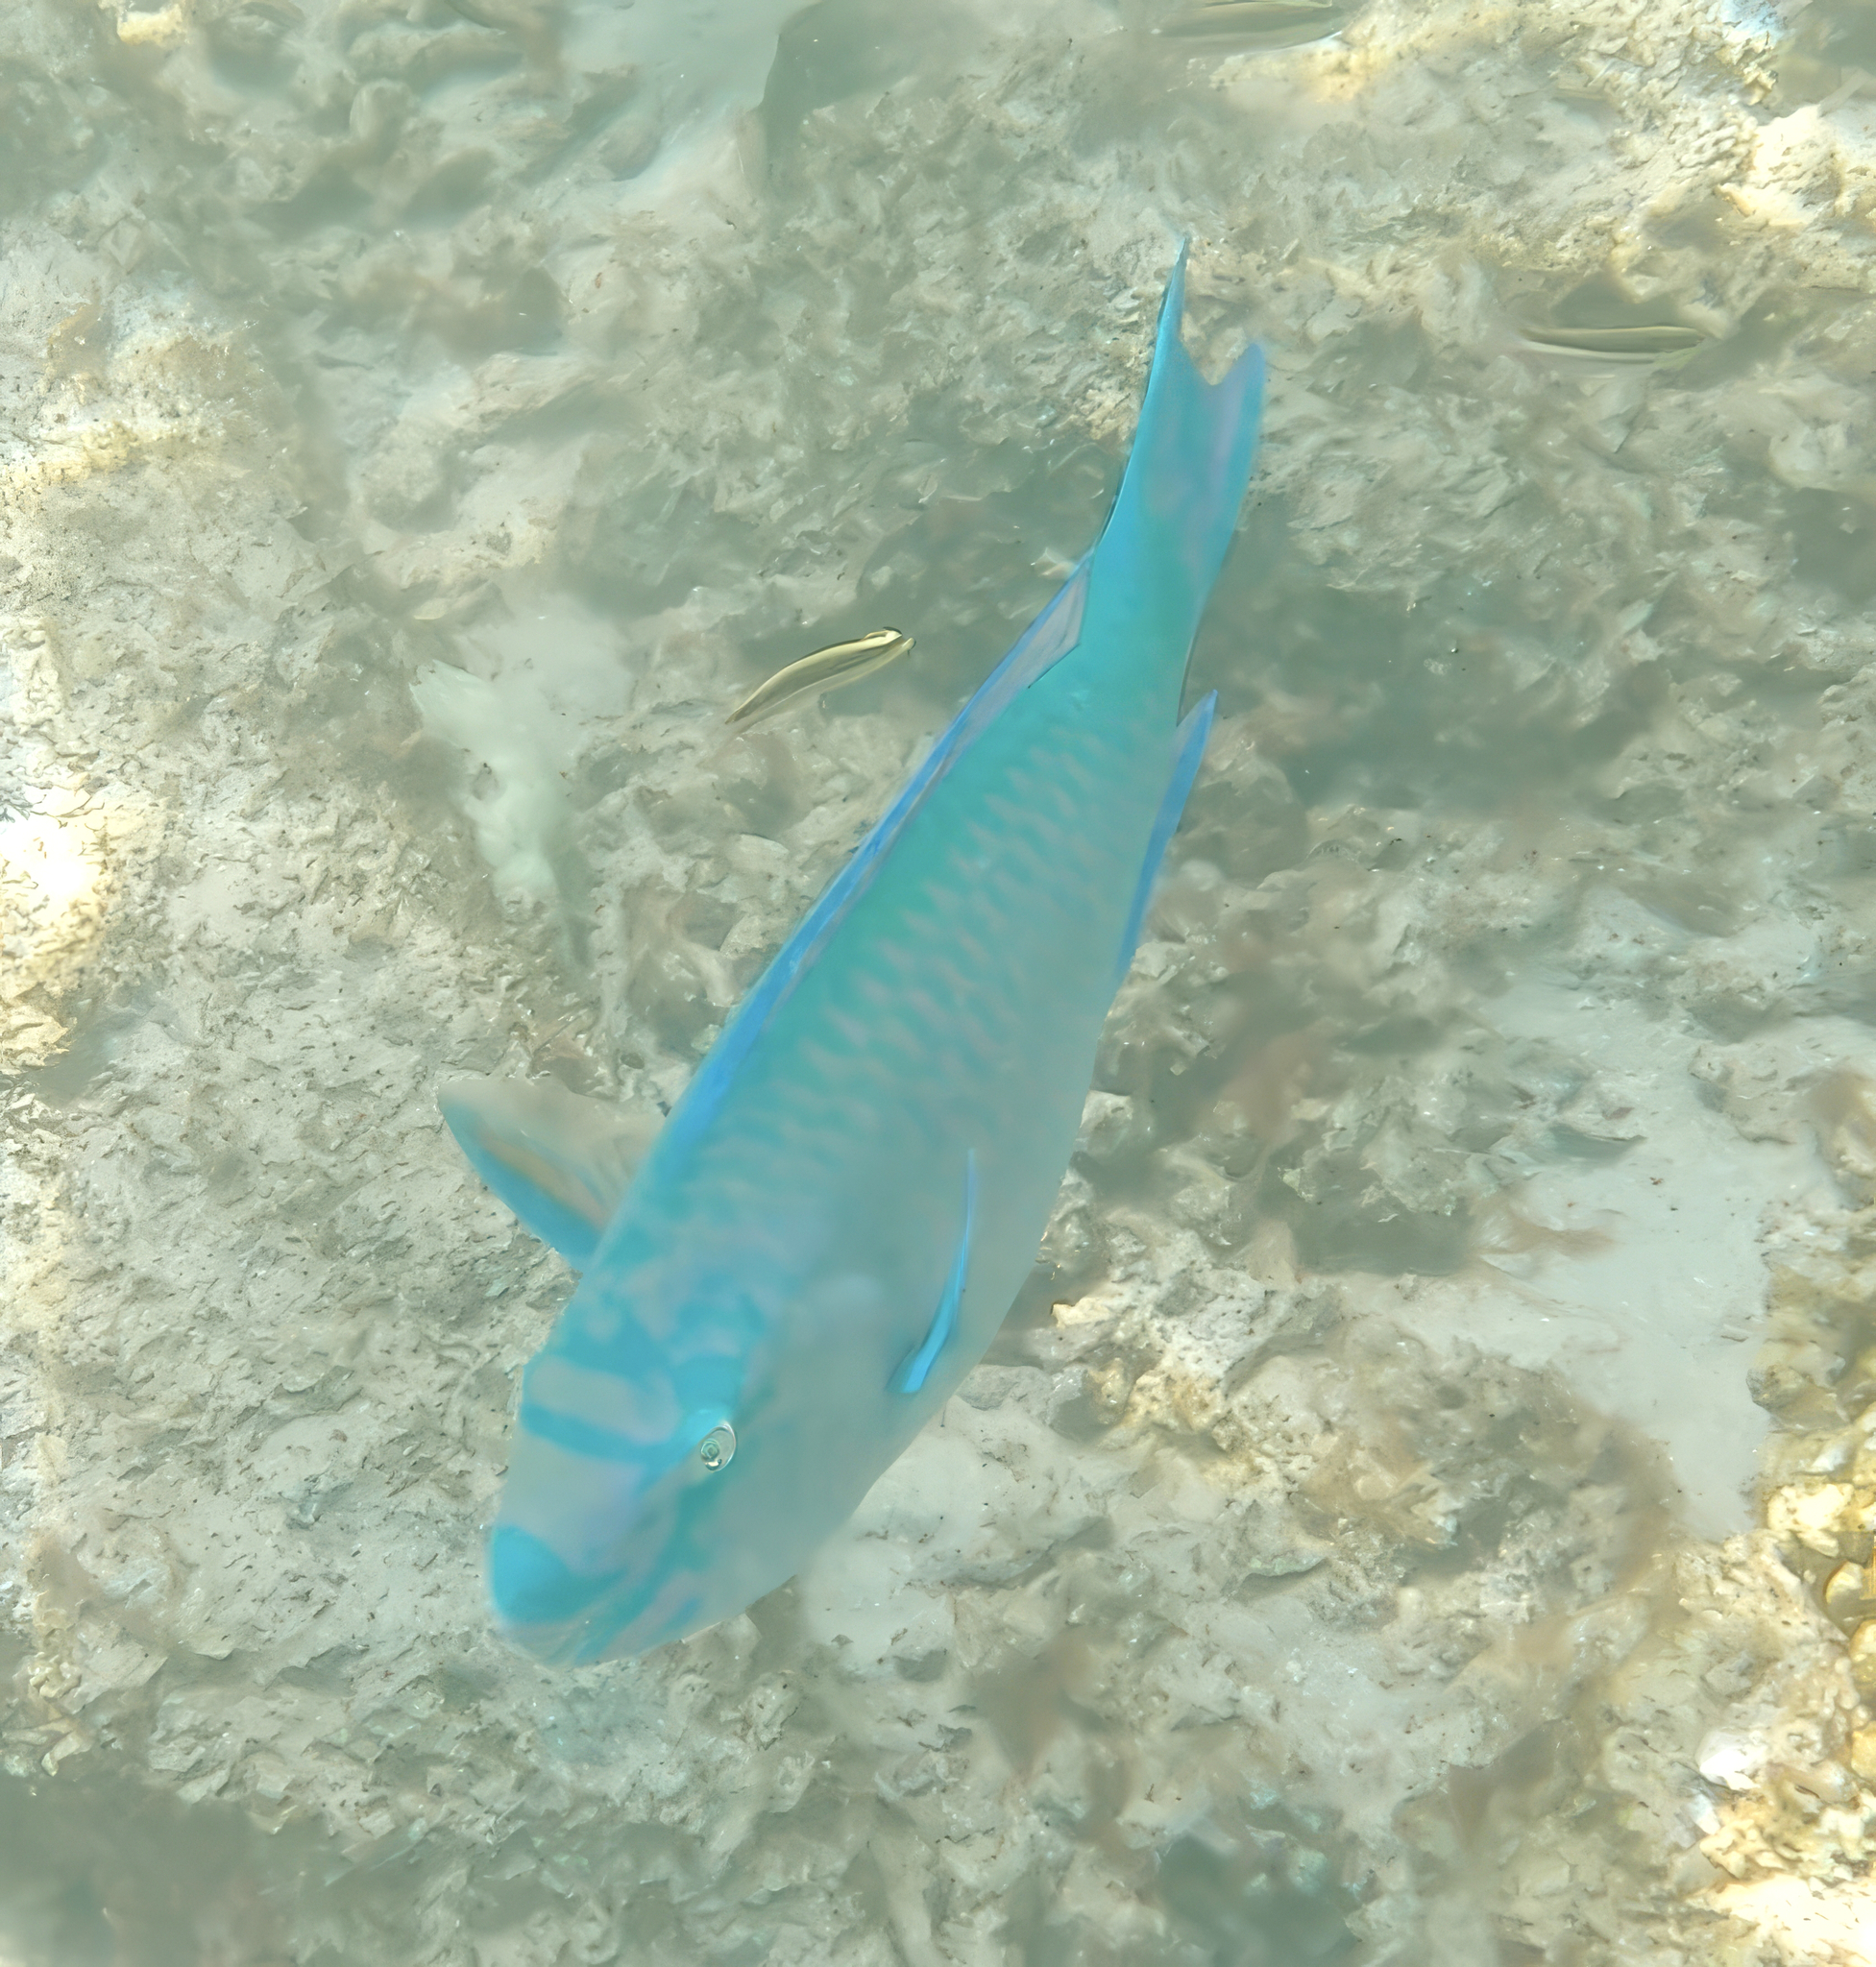
Scarus ghobban (Blue-barred Parrotfish)